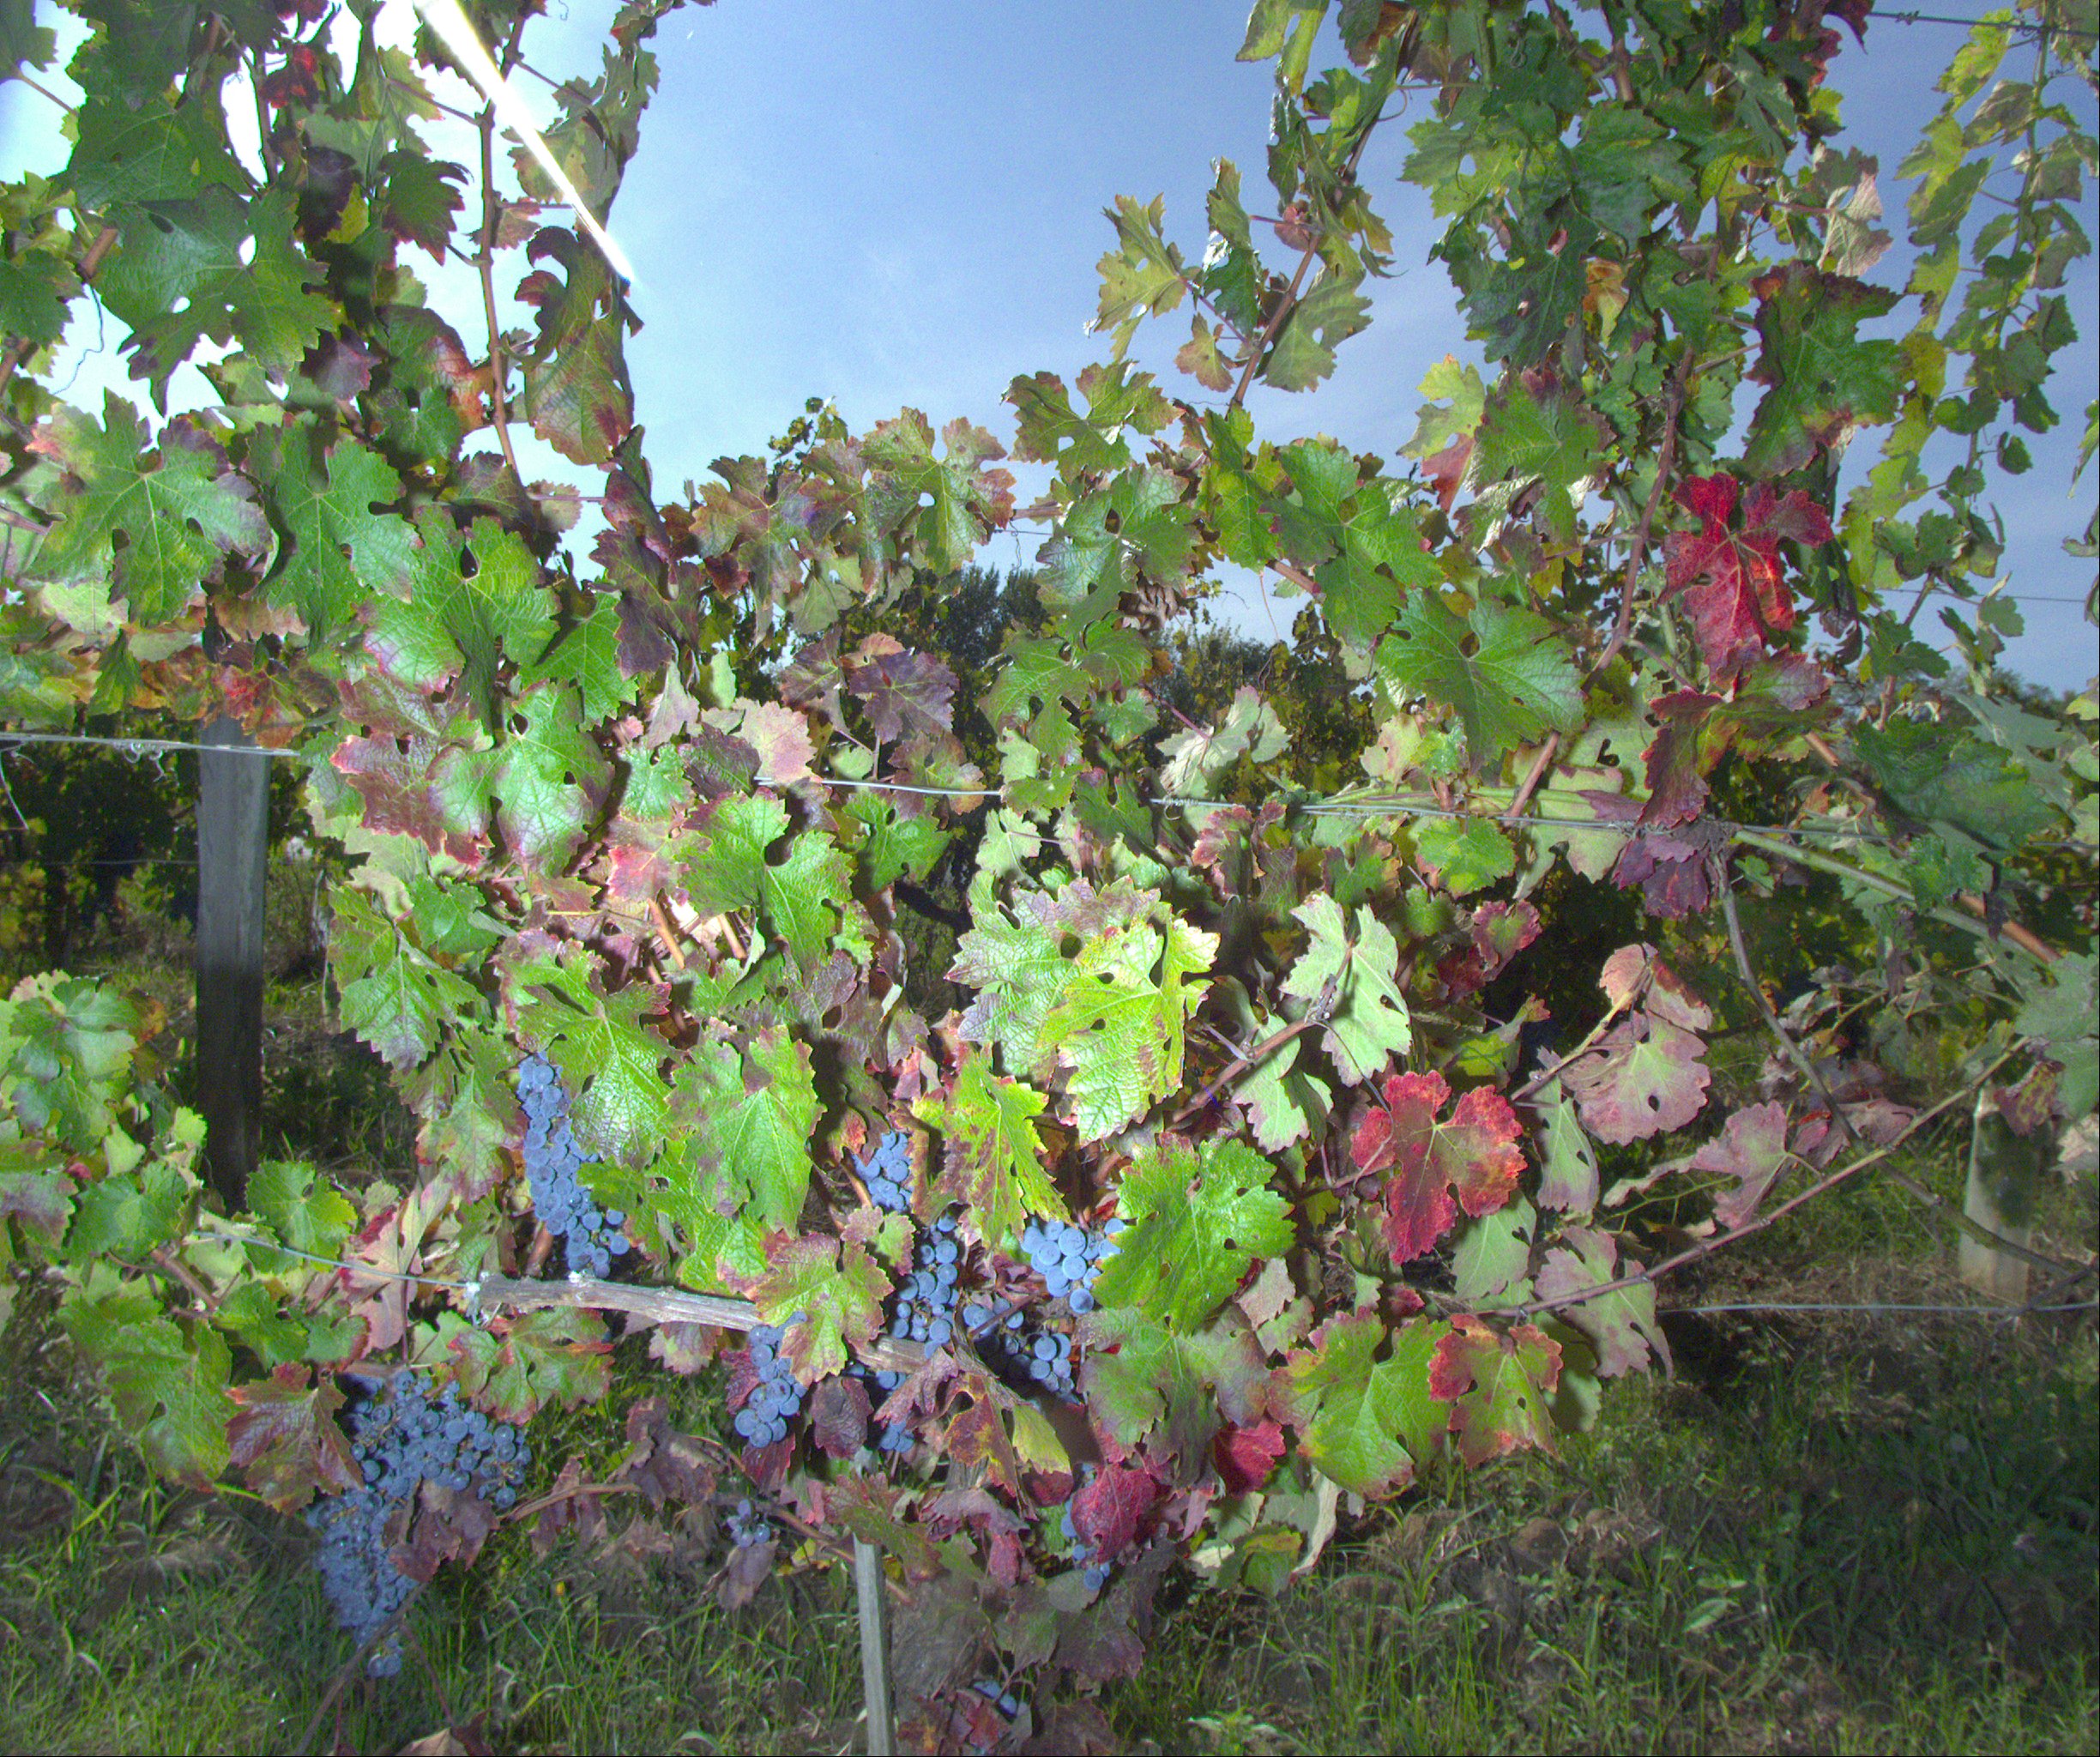
Grape variety: cabernet-sauvignon
Disease: confounding disease (conf+)